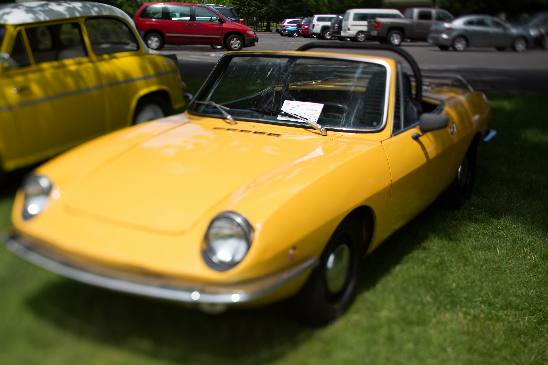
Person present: No